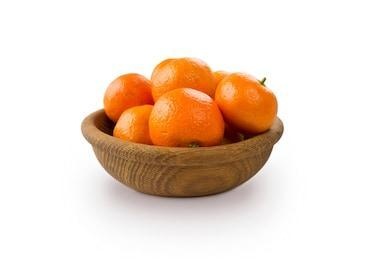
Label: mandarine